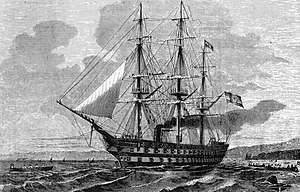
Kaiser (skib, 1859)
Kaiser som linjeskib i 1860'erne.
Kaiser som linjeskib i 1860'erne.
Linjeskibet Kaiser var det det sidste østrigske linjeskib, og det eneste af dem, der blev forsynet med maskineri. Skibets navn betyder kejser, til ære for den østrigske kejser.